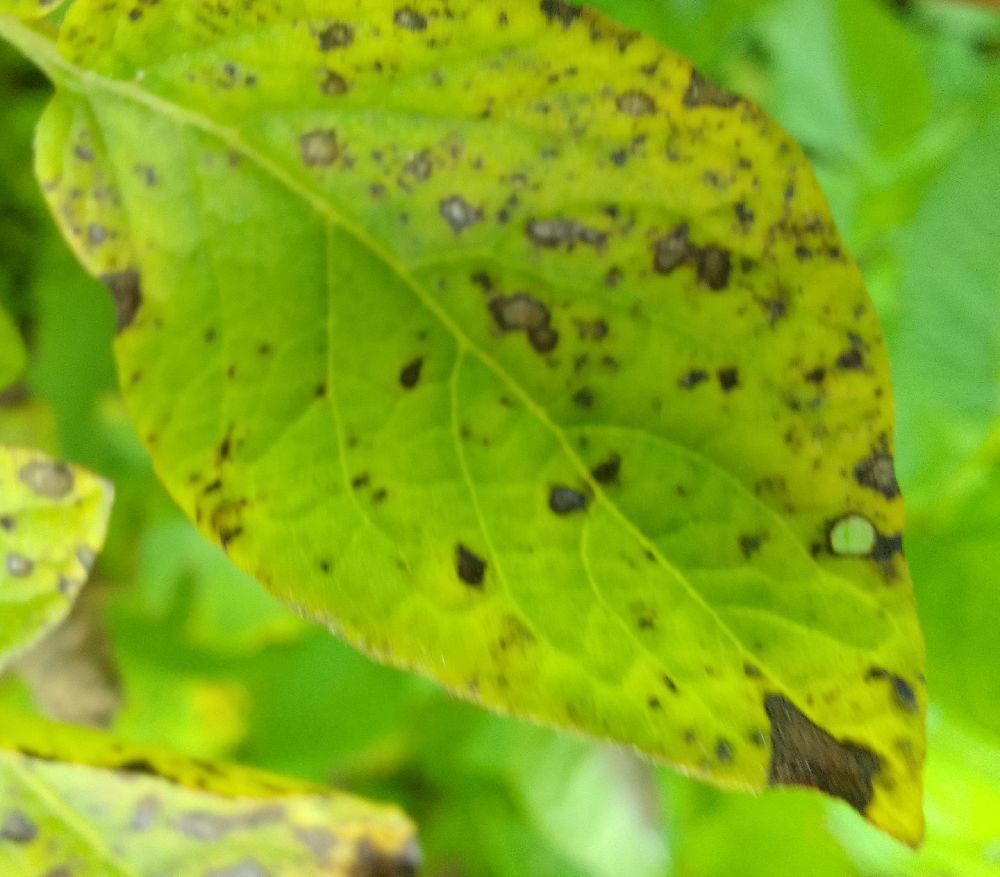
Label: Early blight